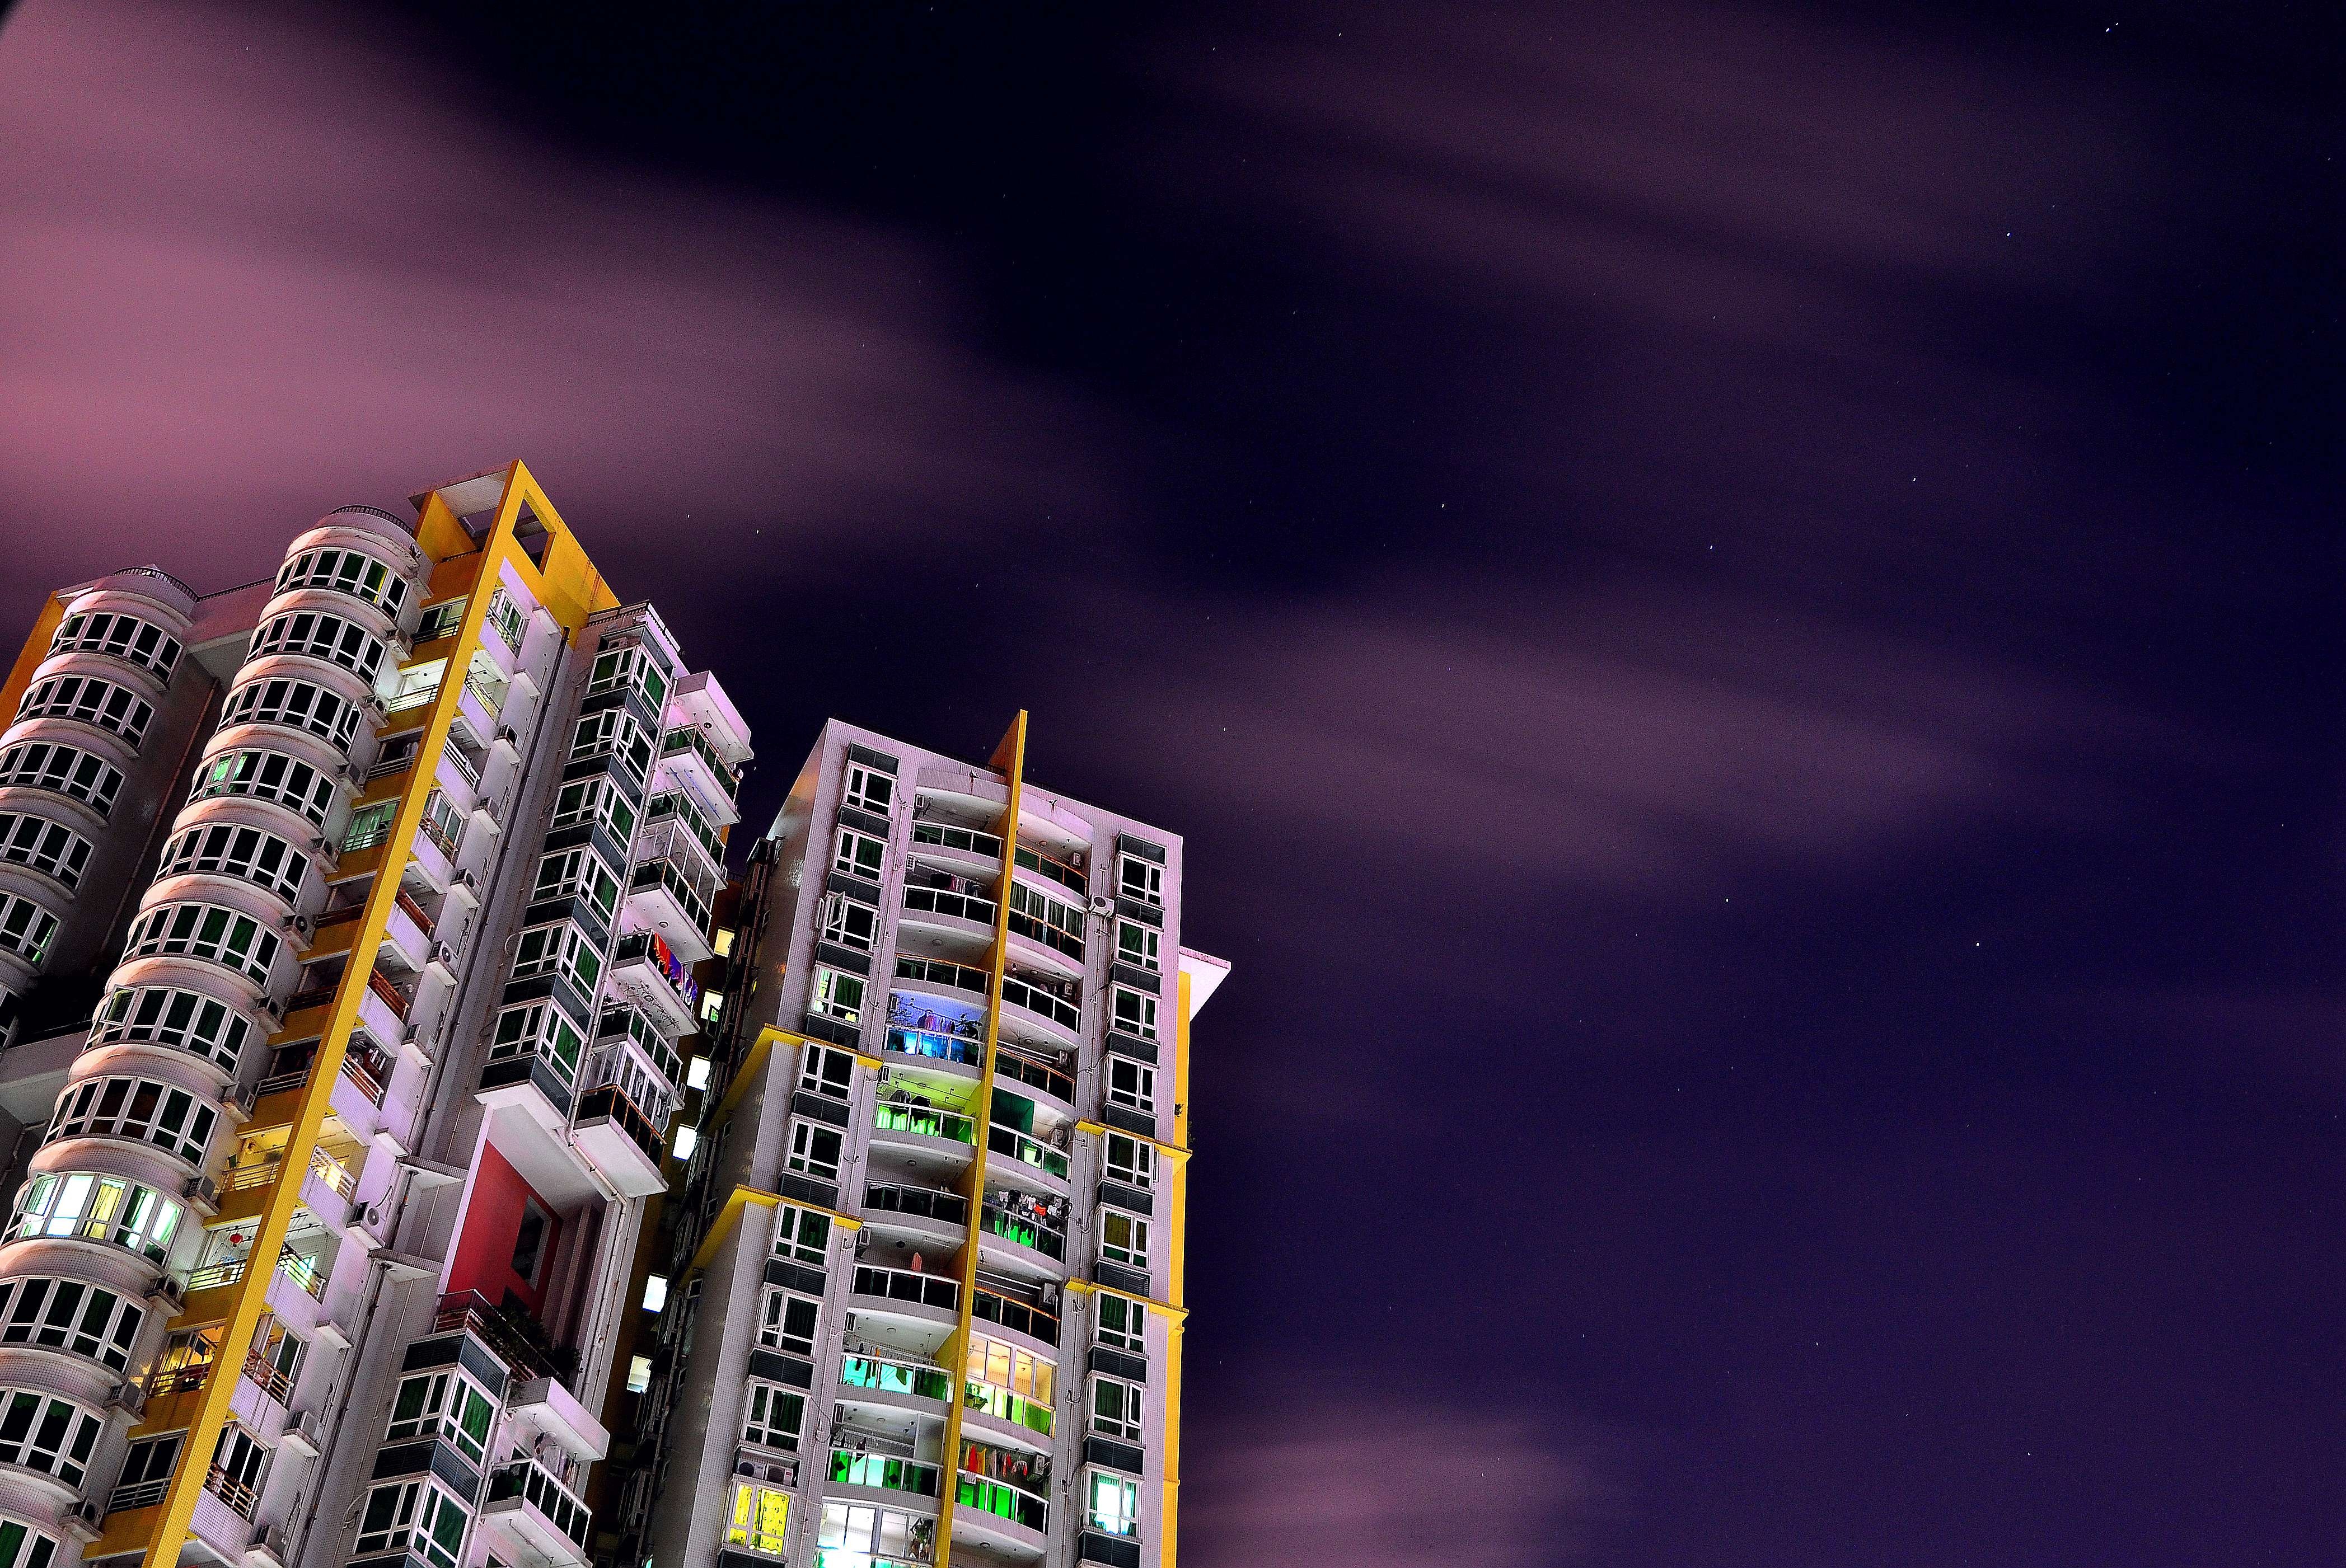
light, night, house, skyscraper, cityscape, evening, color, hotel, tall, china, screenshot, atmosphere of earth, computer wallpaper